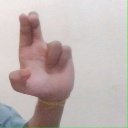
अक्षर: आ